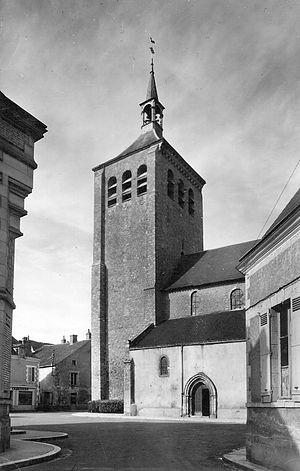
L’église paroissiale Saint-Étienne est une église française se situant à Jargeau dans le département du Loiret et la région Centre-Val de Loire.